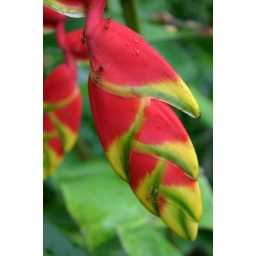
flowers in Bali: closer view of the 'hearts' of a banana tree with ants